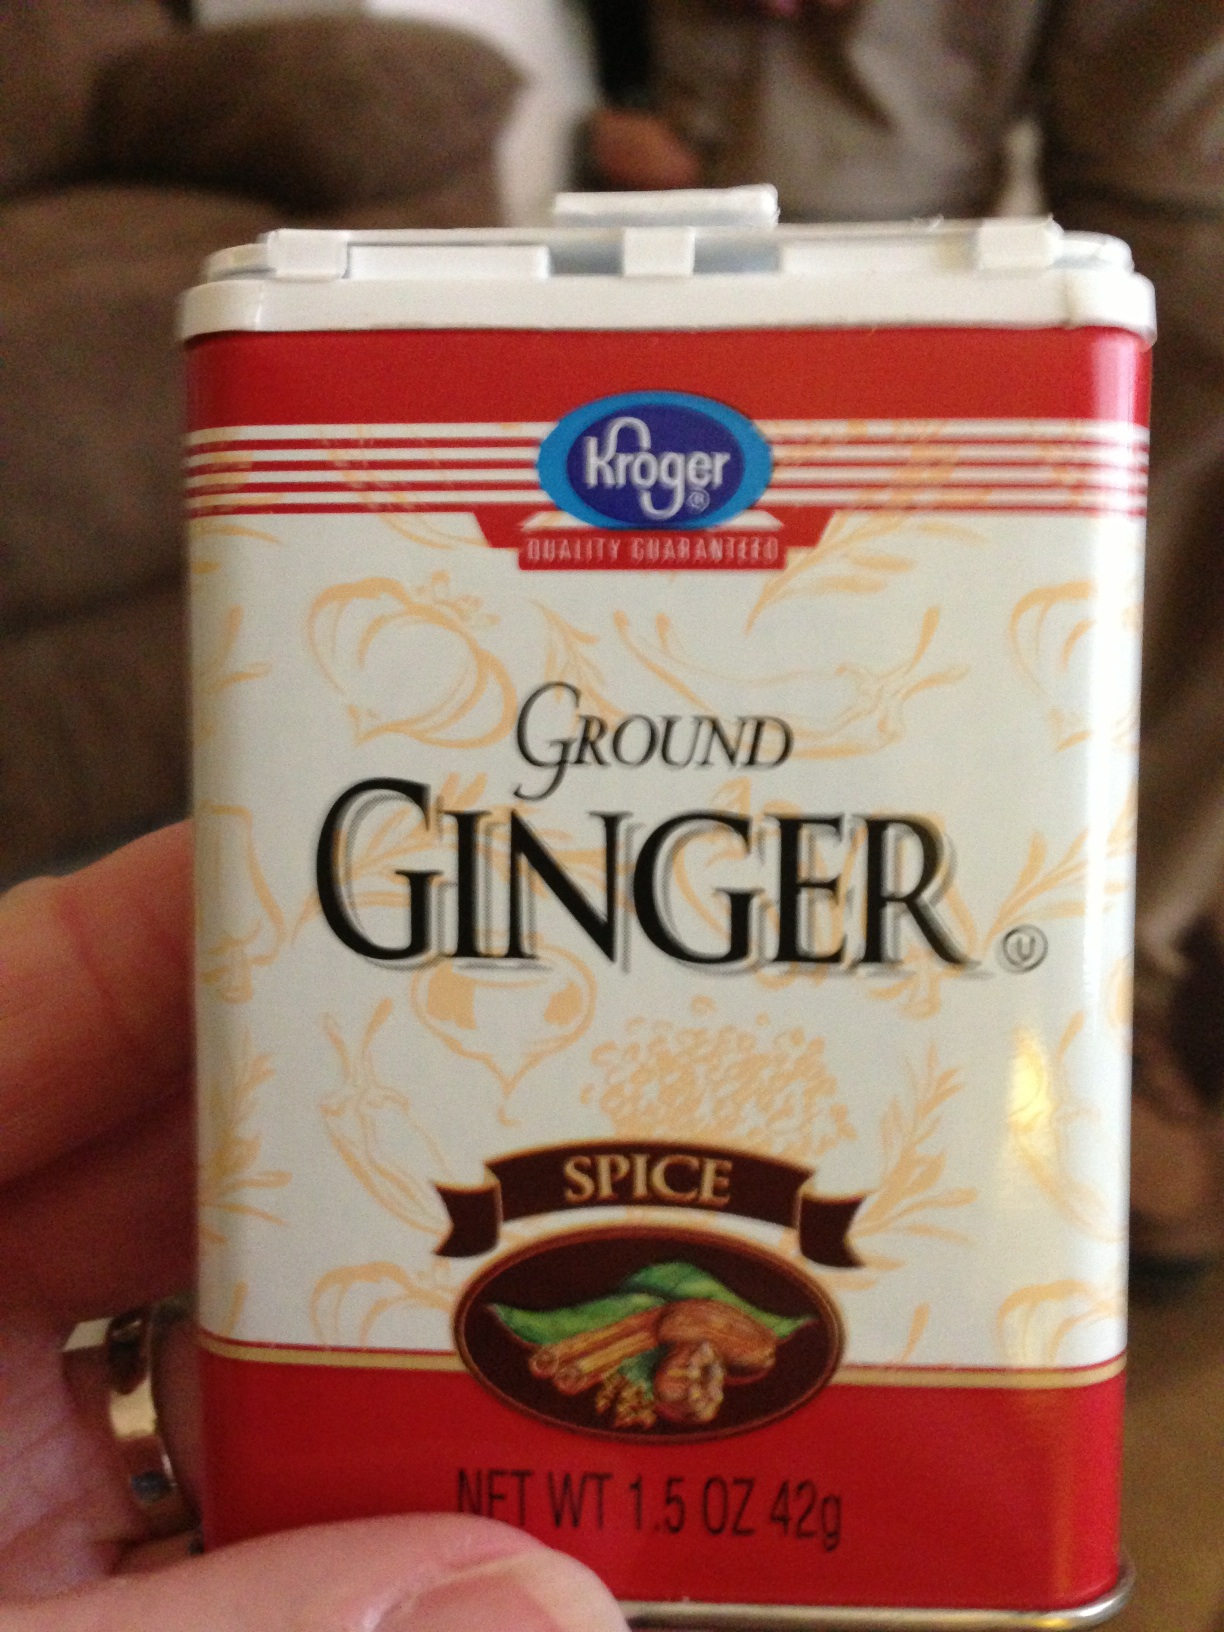Question: What color are my shorts?
Answer: unanswerable